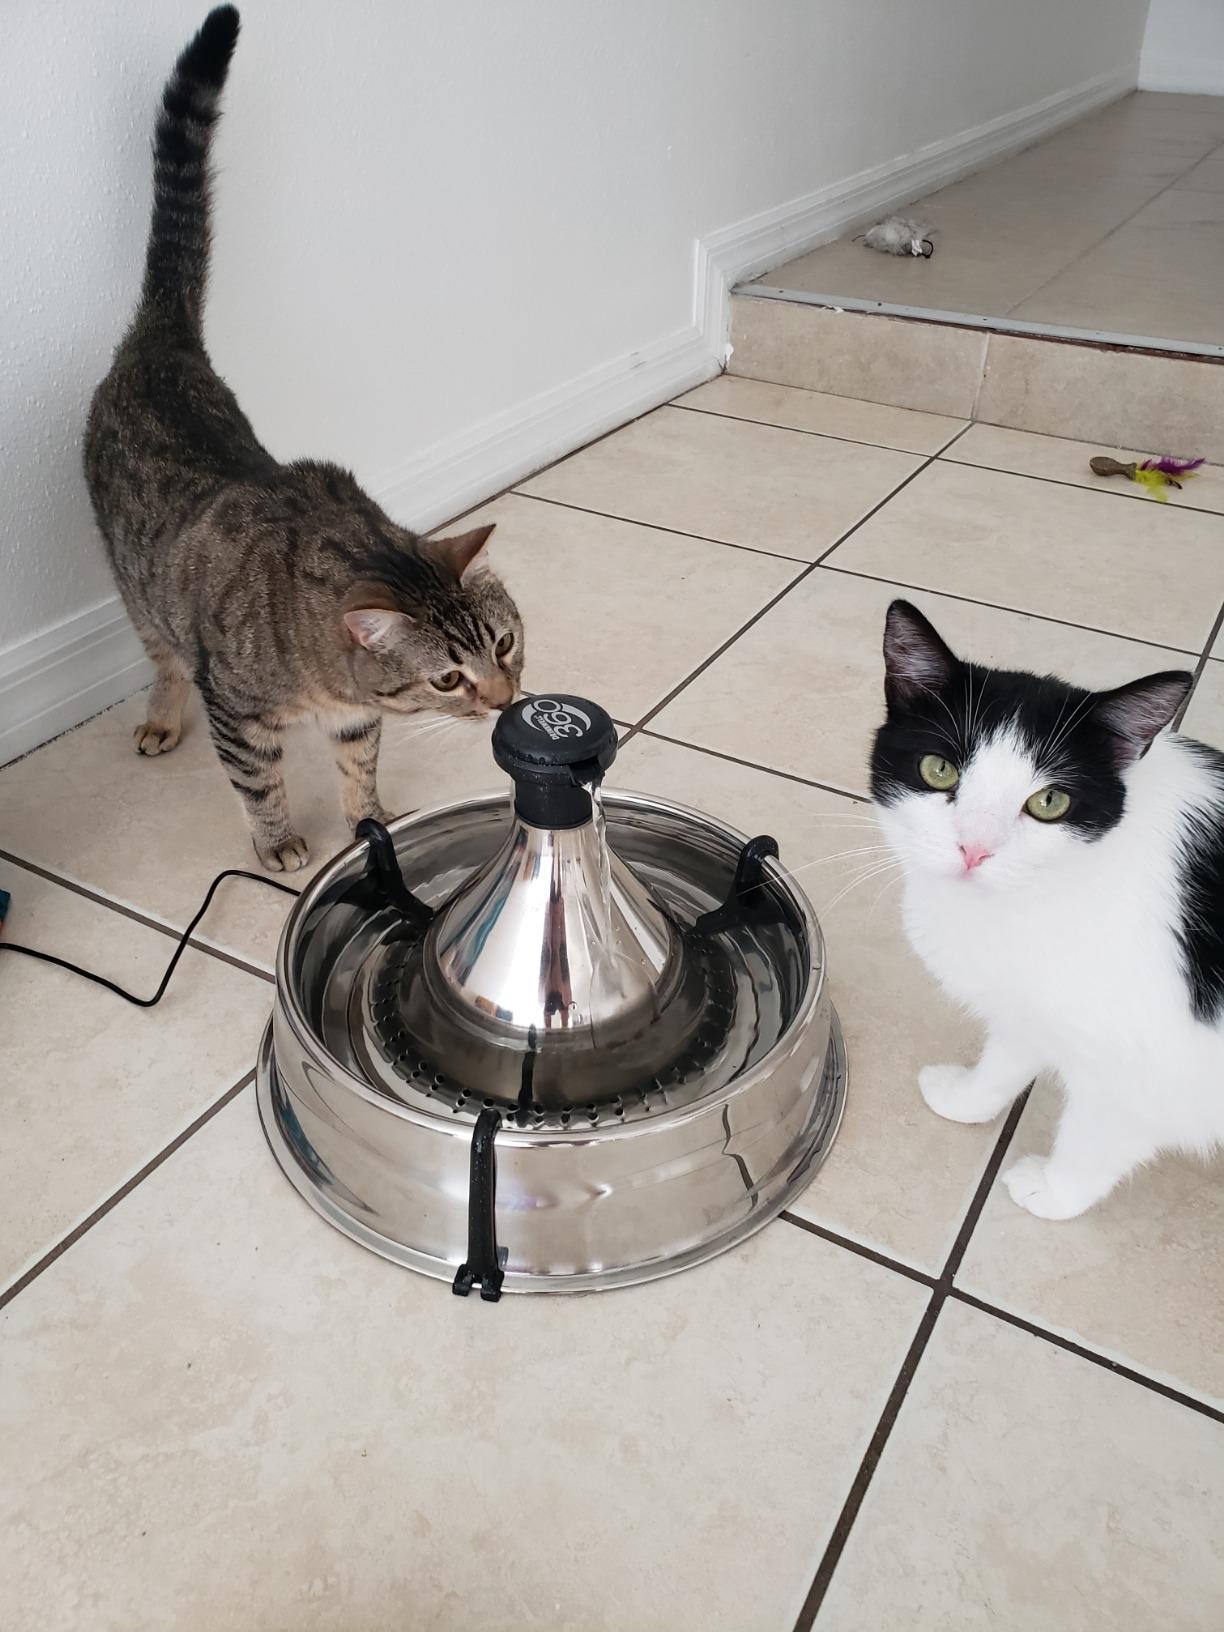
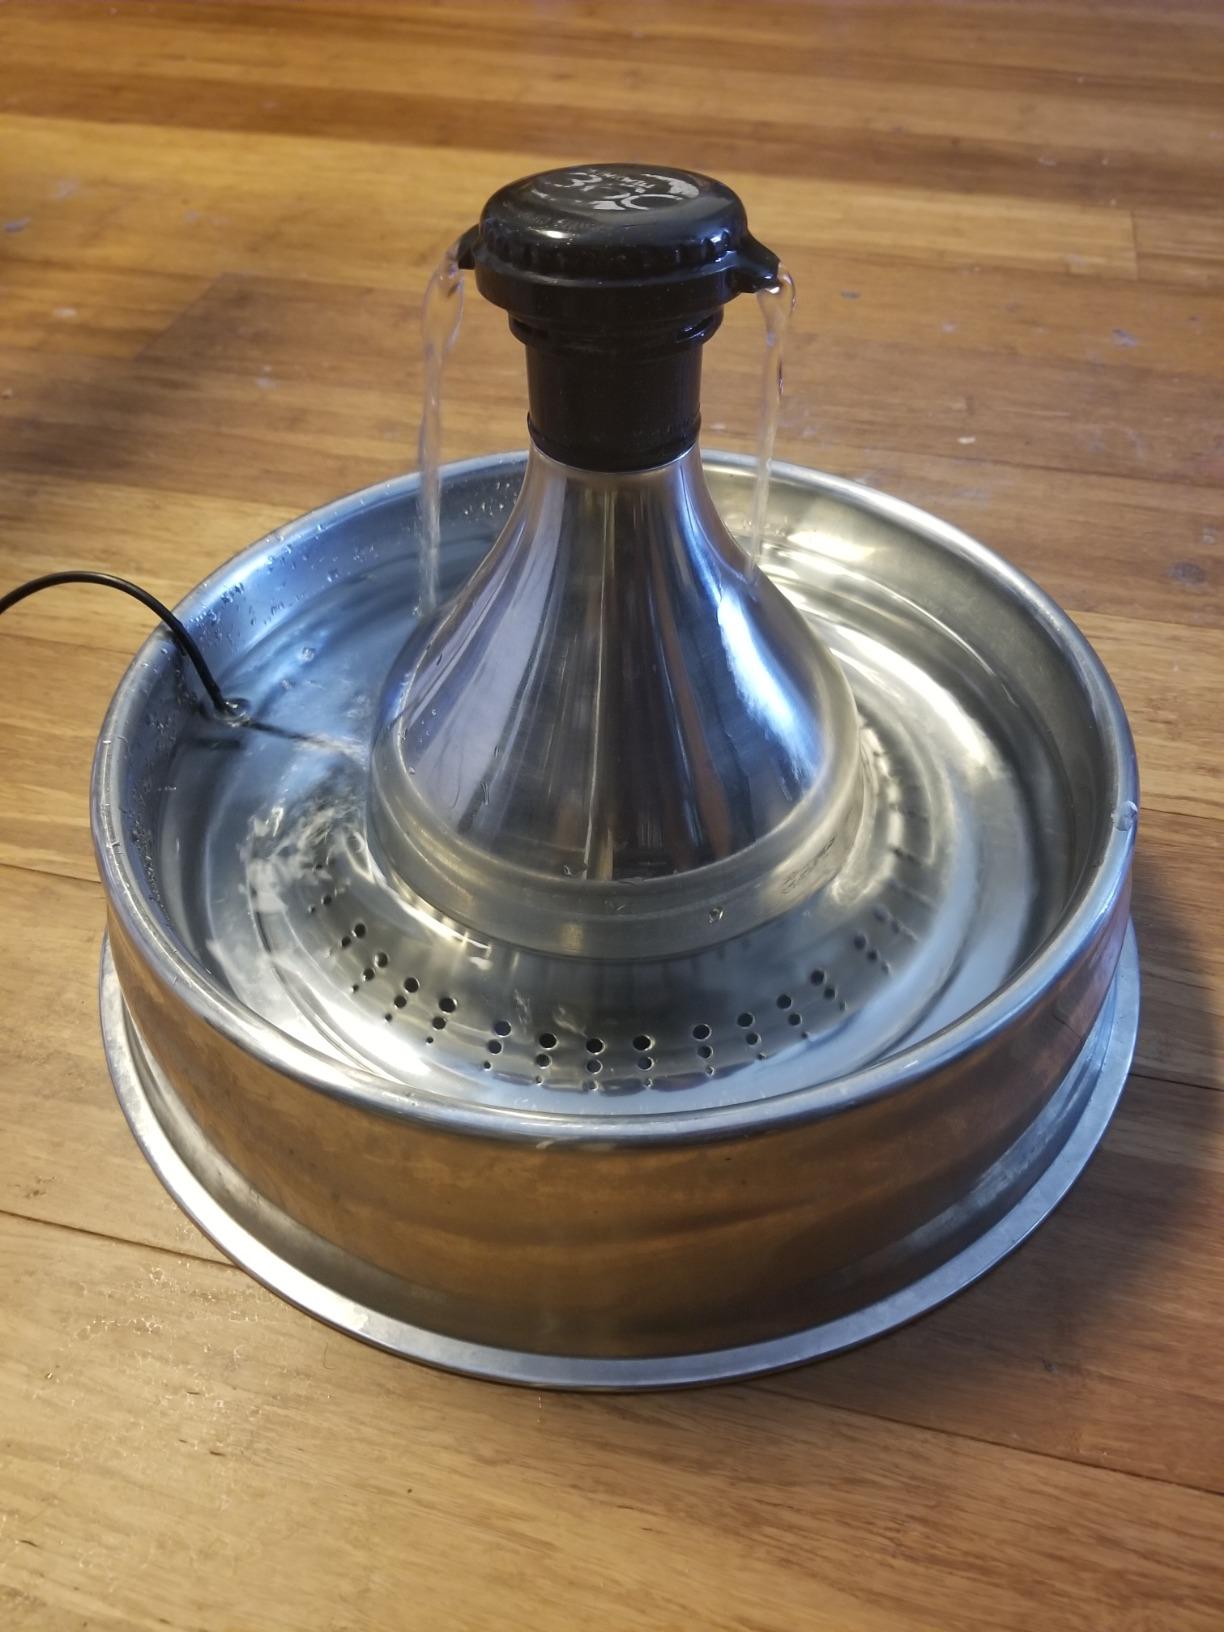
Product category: items_bowl
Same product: yes